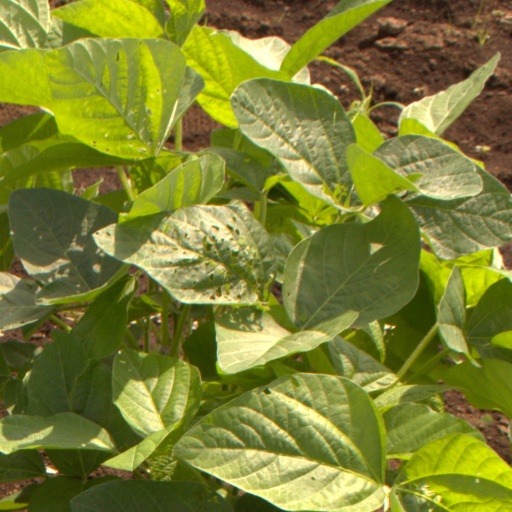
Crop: soybean